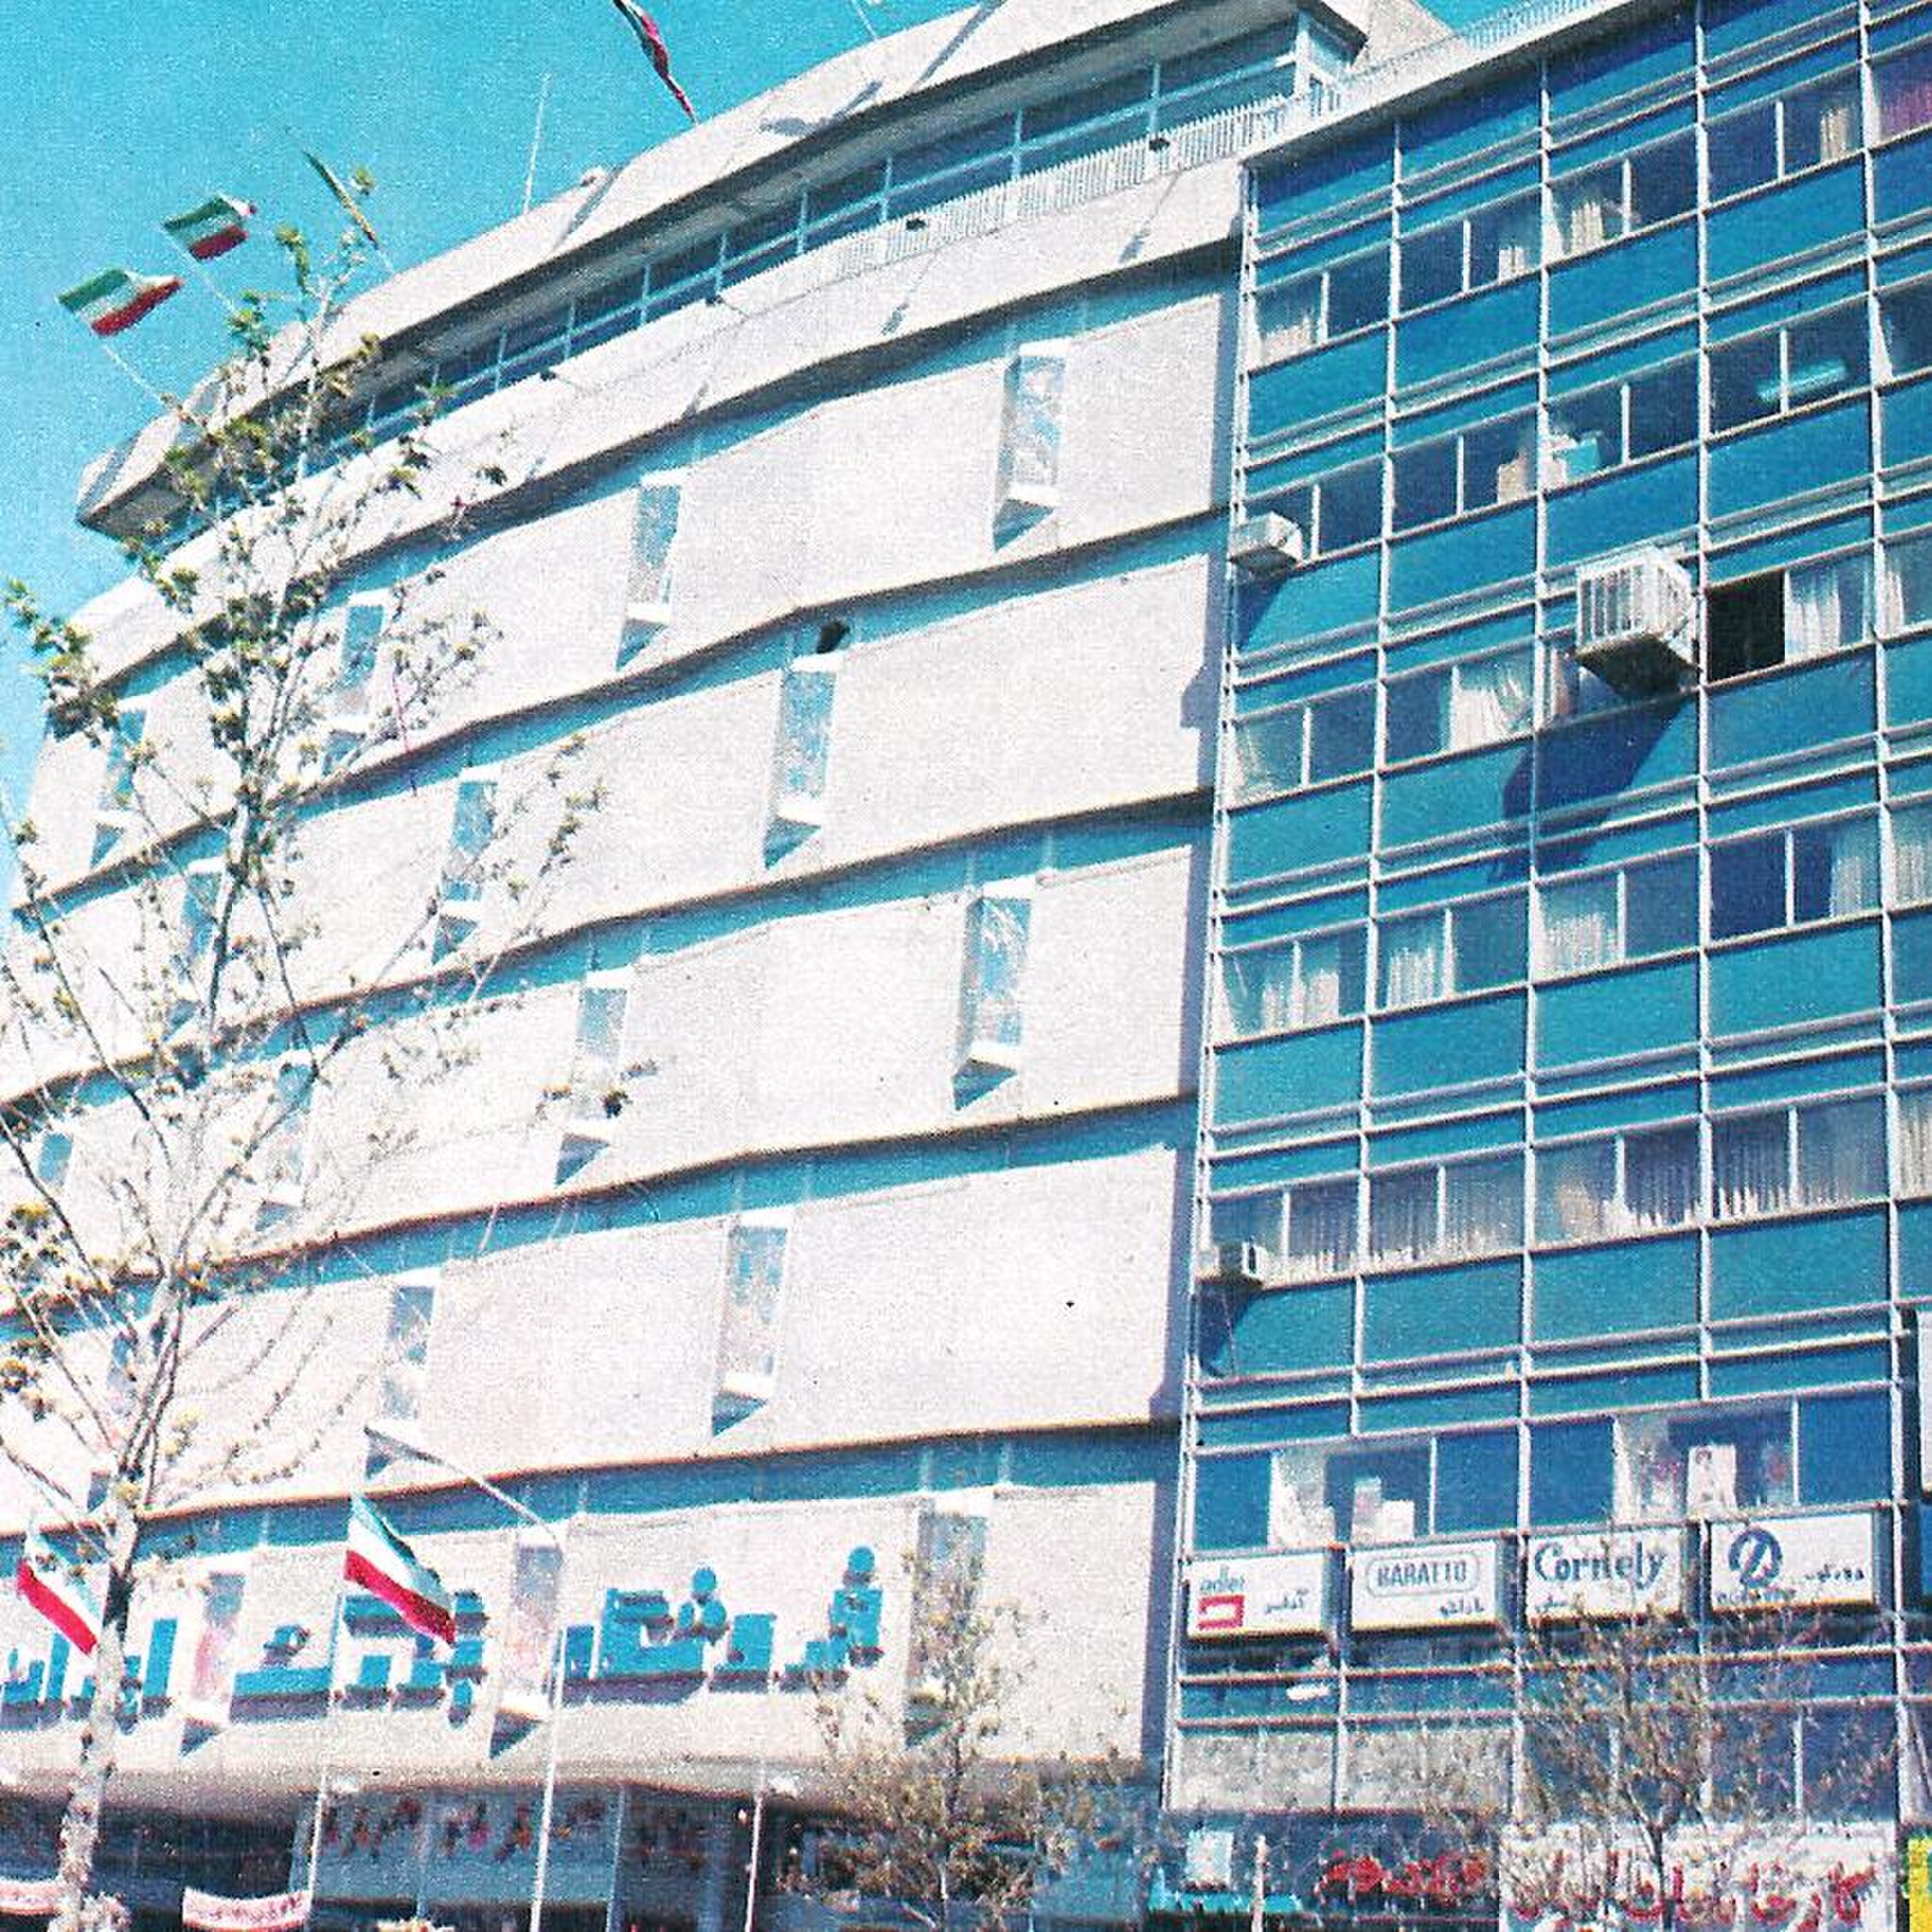
Title: Kourosh-Department-Store
Description: Kourosh department store in the 1970s. The department store also featured a popular restaurant on its top floor
Date: circa 1971
Categories: Kourosh Store, PD-Art (PD-Iran), 1971 in Tehran, Template Unknown (author), PD-Art missing SDC copyright status, Files from The Land of Kings